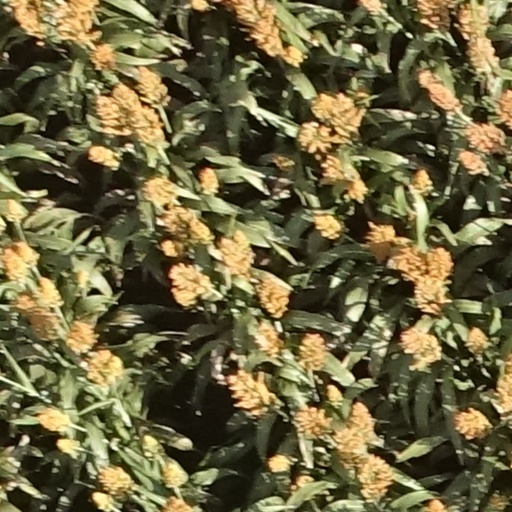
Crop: sorghum